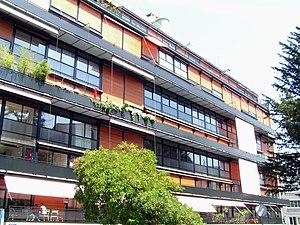
Rue Saint-Laurent 2-4, Genève. Immeuble Clarté.
L'œuvre architecturale de Le Corbusier est un ensemble de dix-sept sites conçus au XXᵉ siècle par l'architecte franco-suisse Le Corbusier sur trois continents mais principalement en France.